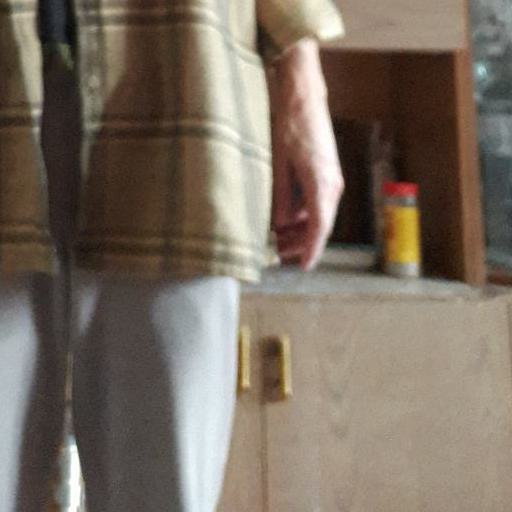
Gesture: no_gesture